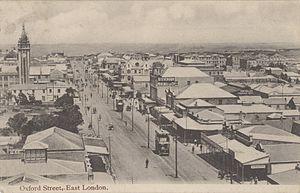
Marjorie Eileen Doris Courtenay-Latimer est la conservatrice du musée sud-africain qui en 1938 a présenté au monde l'existence du cœlacanthe, poisson que l'on croyait éteint depuis des millions d'années.
East London est la sixième ville la plus peuplée d'Afrique du Sud ; elle est située dans la province du Cap oriental, au bord de la rivière Buffalo.